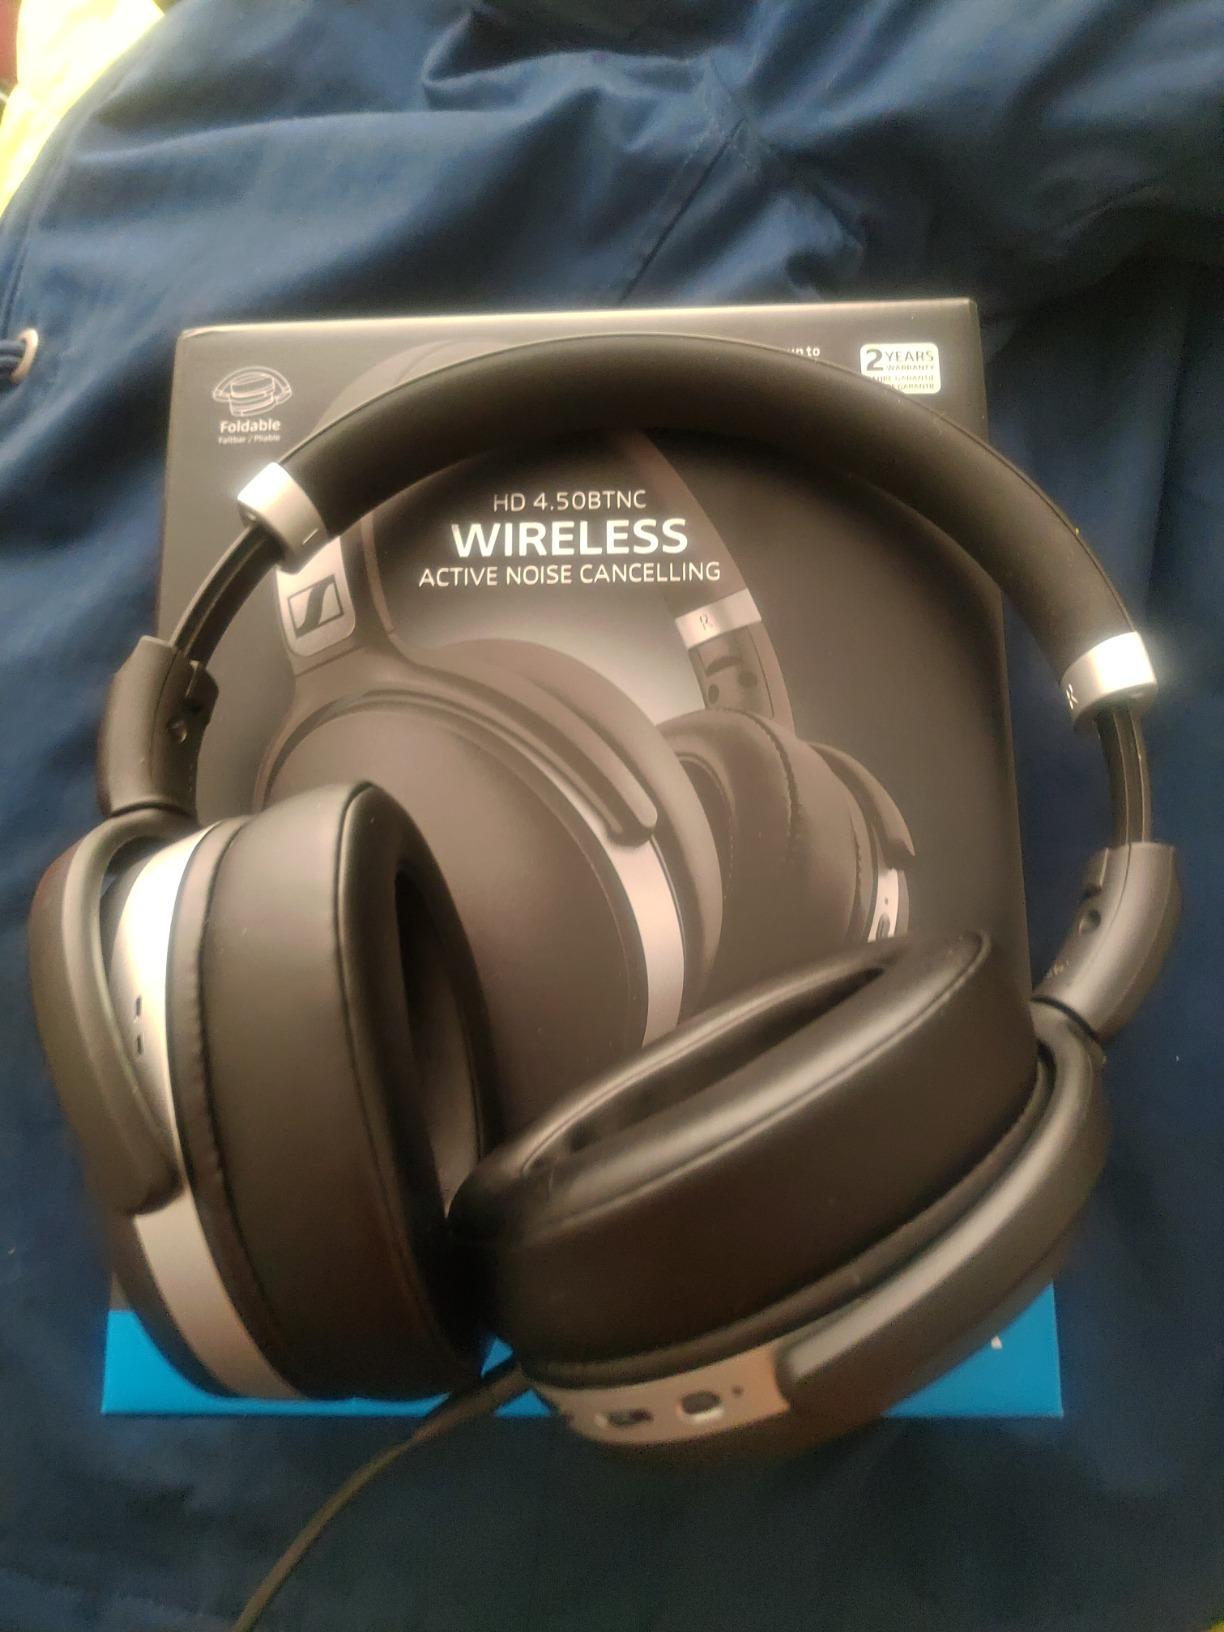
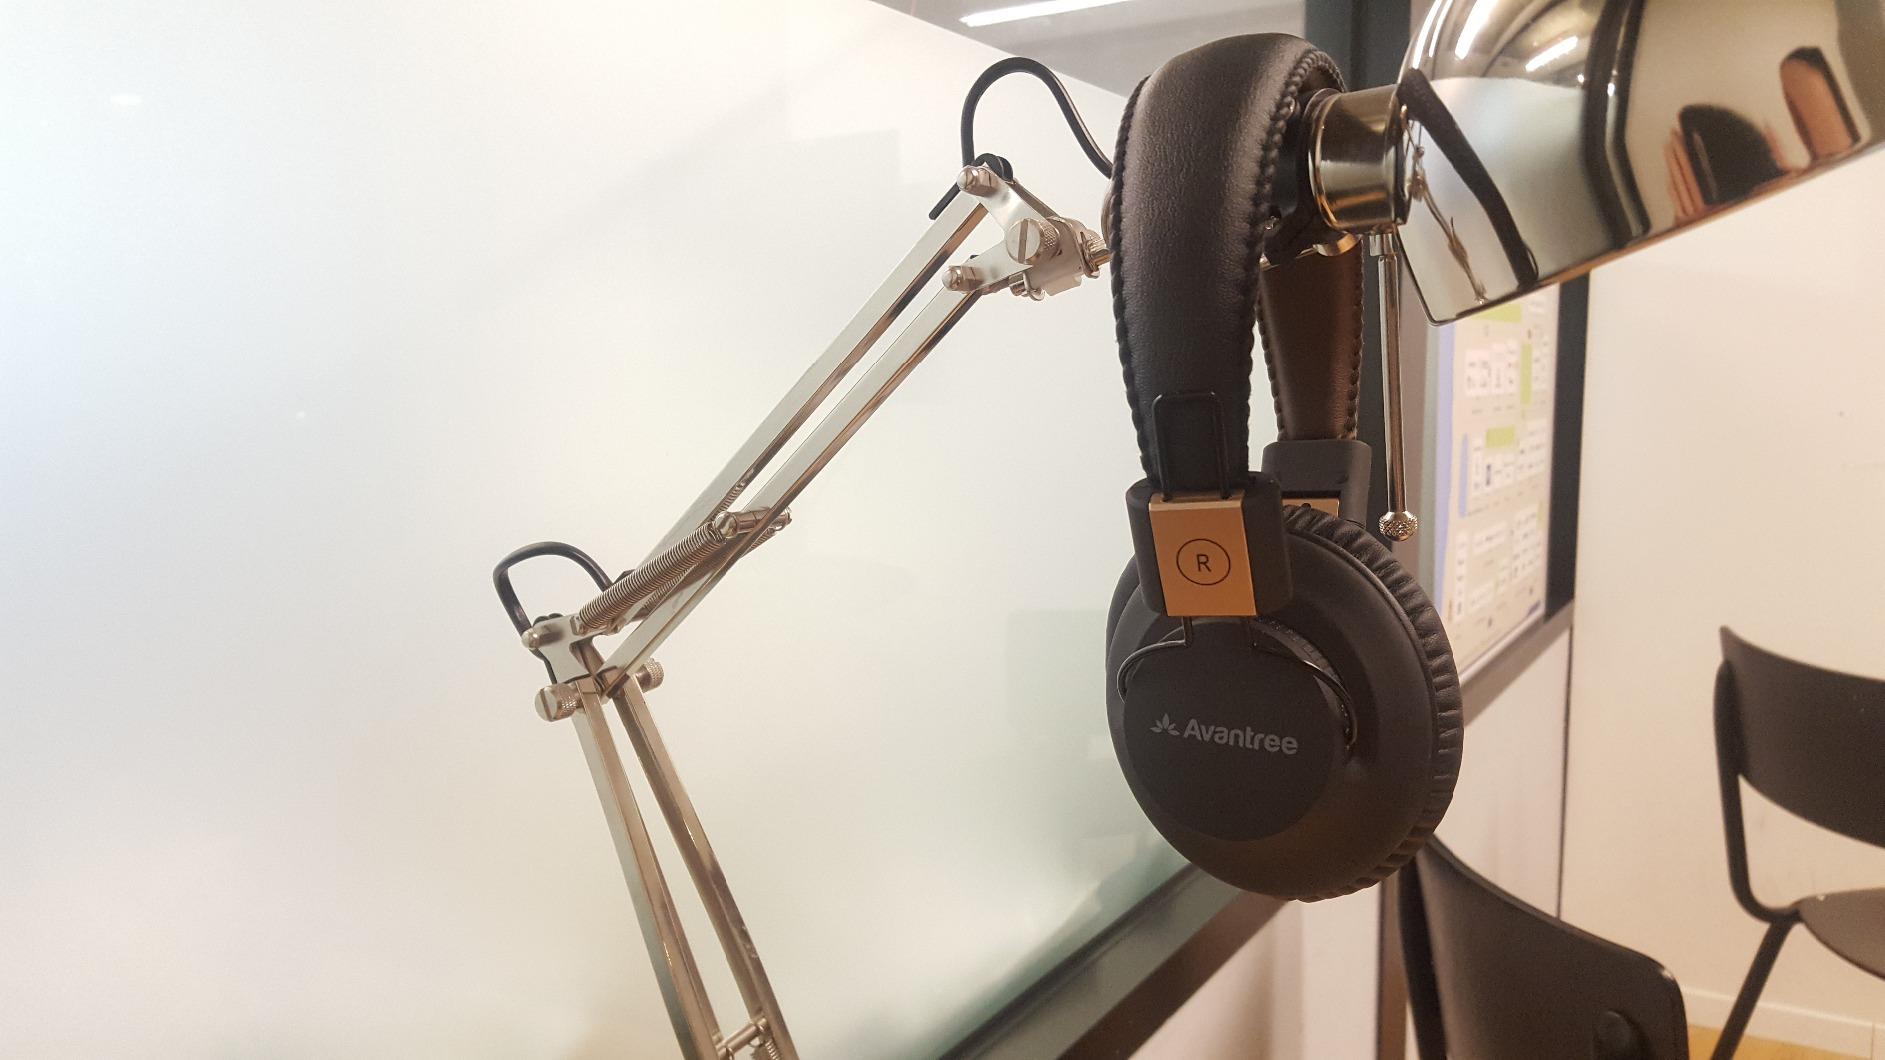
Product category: headphones
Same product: no